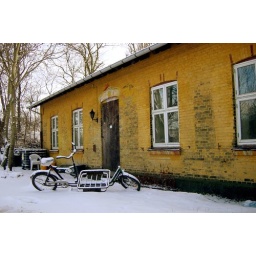
Long John by a yellow house